Bettringen

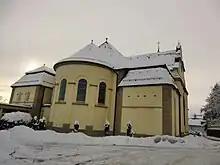
St. Cyriakus

For a long time Bettringen was mainly Roman Catholic. Since the migrations after World War II also Protestant people came to Bettringen. Today over 5000 catholic people live in Bettringen in the St. Cyriakus parish. There are three Catholic churches and a chapel: